Rockingham Kiln

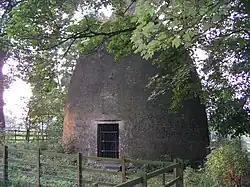

The Rockingham, or Waterloo, Kiln in Swinton, South Yorkshire, England, is a pottery kiln dating from 1815. It formed part of the production centre for the Rockingham Pottery which, in the early 19th century, produced highly-decorative Rococo porcelain. The pottery failed in the mid-19th century, and the kiln is one of the few remaining elements of the Rockingham manufactory. It is a Grade II* listed building and forms part of the Rockingham Works Scheduled monument. The kiln is currently on the Historic England Heritage at Risk Register.